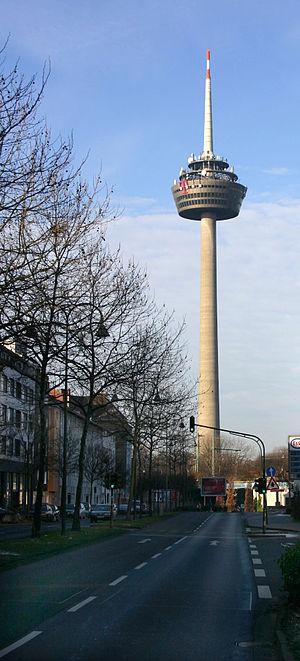
Colonius est la tour de télécommunications de Cologne qui fut terminée en 1981. Colonius possède une cafétéria, une plate-forme avec un point de vue, et un restaurant, en plus de ses antennes radio et de ses stations de radio dans la gamme des très hautes fréquences. À cause d'un manque de locataires, la zone des locataires incluant le restaurant et la plate-forme est fermée. Lorsqu'elle fut achevée, Colonius avait une hauteur de 252,9 mètres. En 2004, une tour radio ajoutée par hélicoptère augmenta sa hauteur, qui atteignit 266 mètres. Cet ajout permit la diffusion de la Télévision numérique terrestre dans la région de Bonn-Cologne.